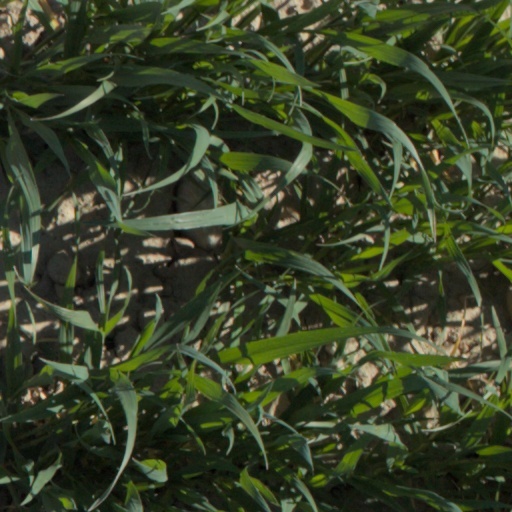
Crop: wheat